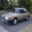
Label: automobile